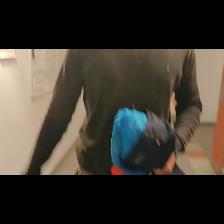
Label: Human